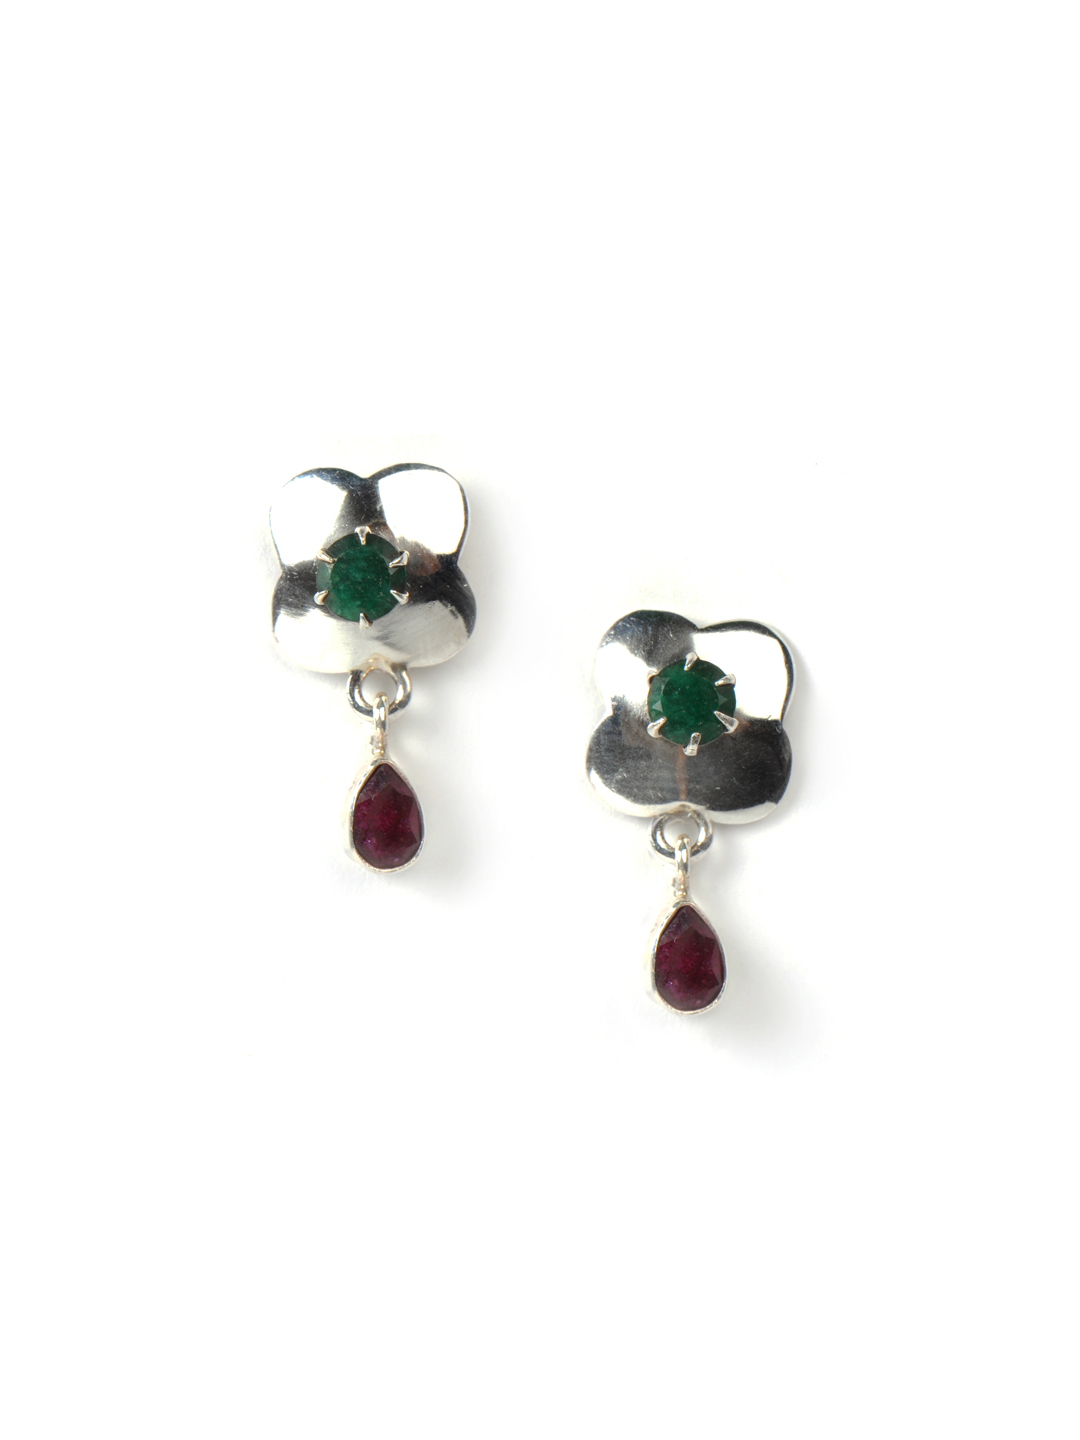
Fabindia Women Anusuya Silver Earrings
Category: Accessories / Jewellery / Earrings
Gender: Women
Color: Silver
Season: Winter 2016
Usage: Ethnic